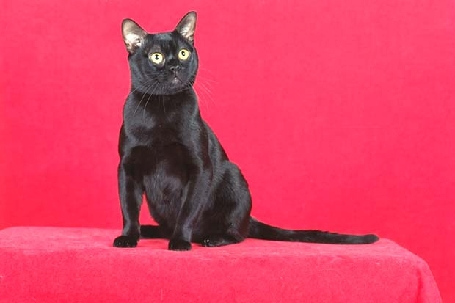
Breed: bombay